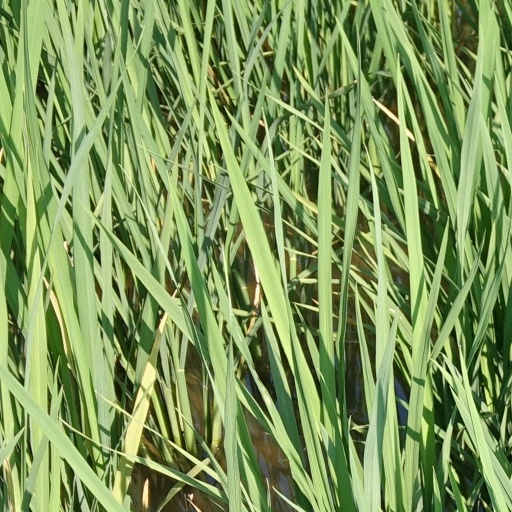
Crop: rice